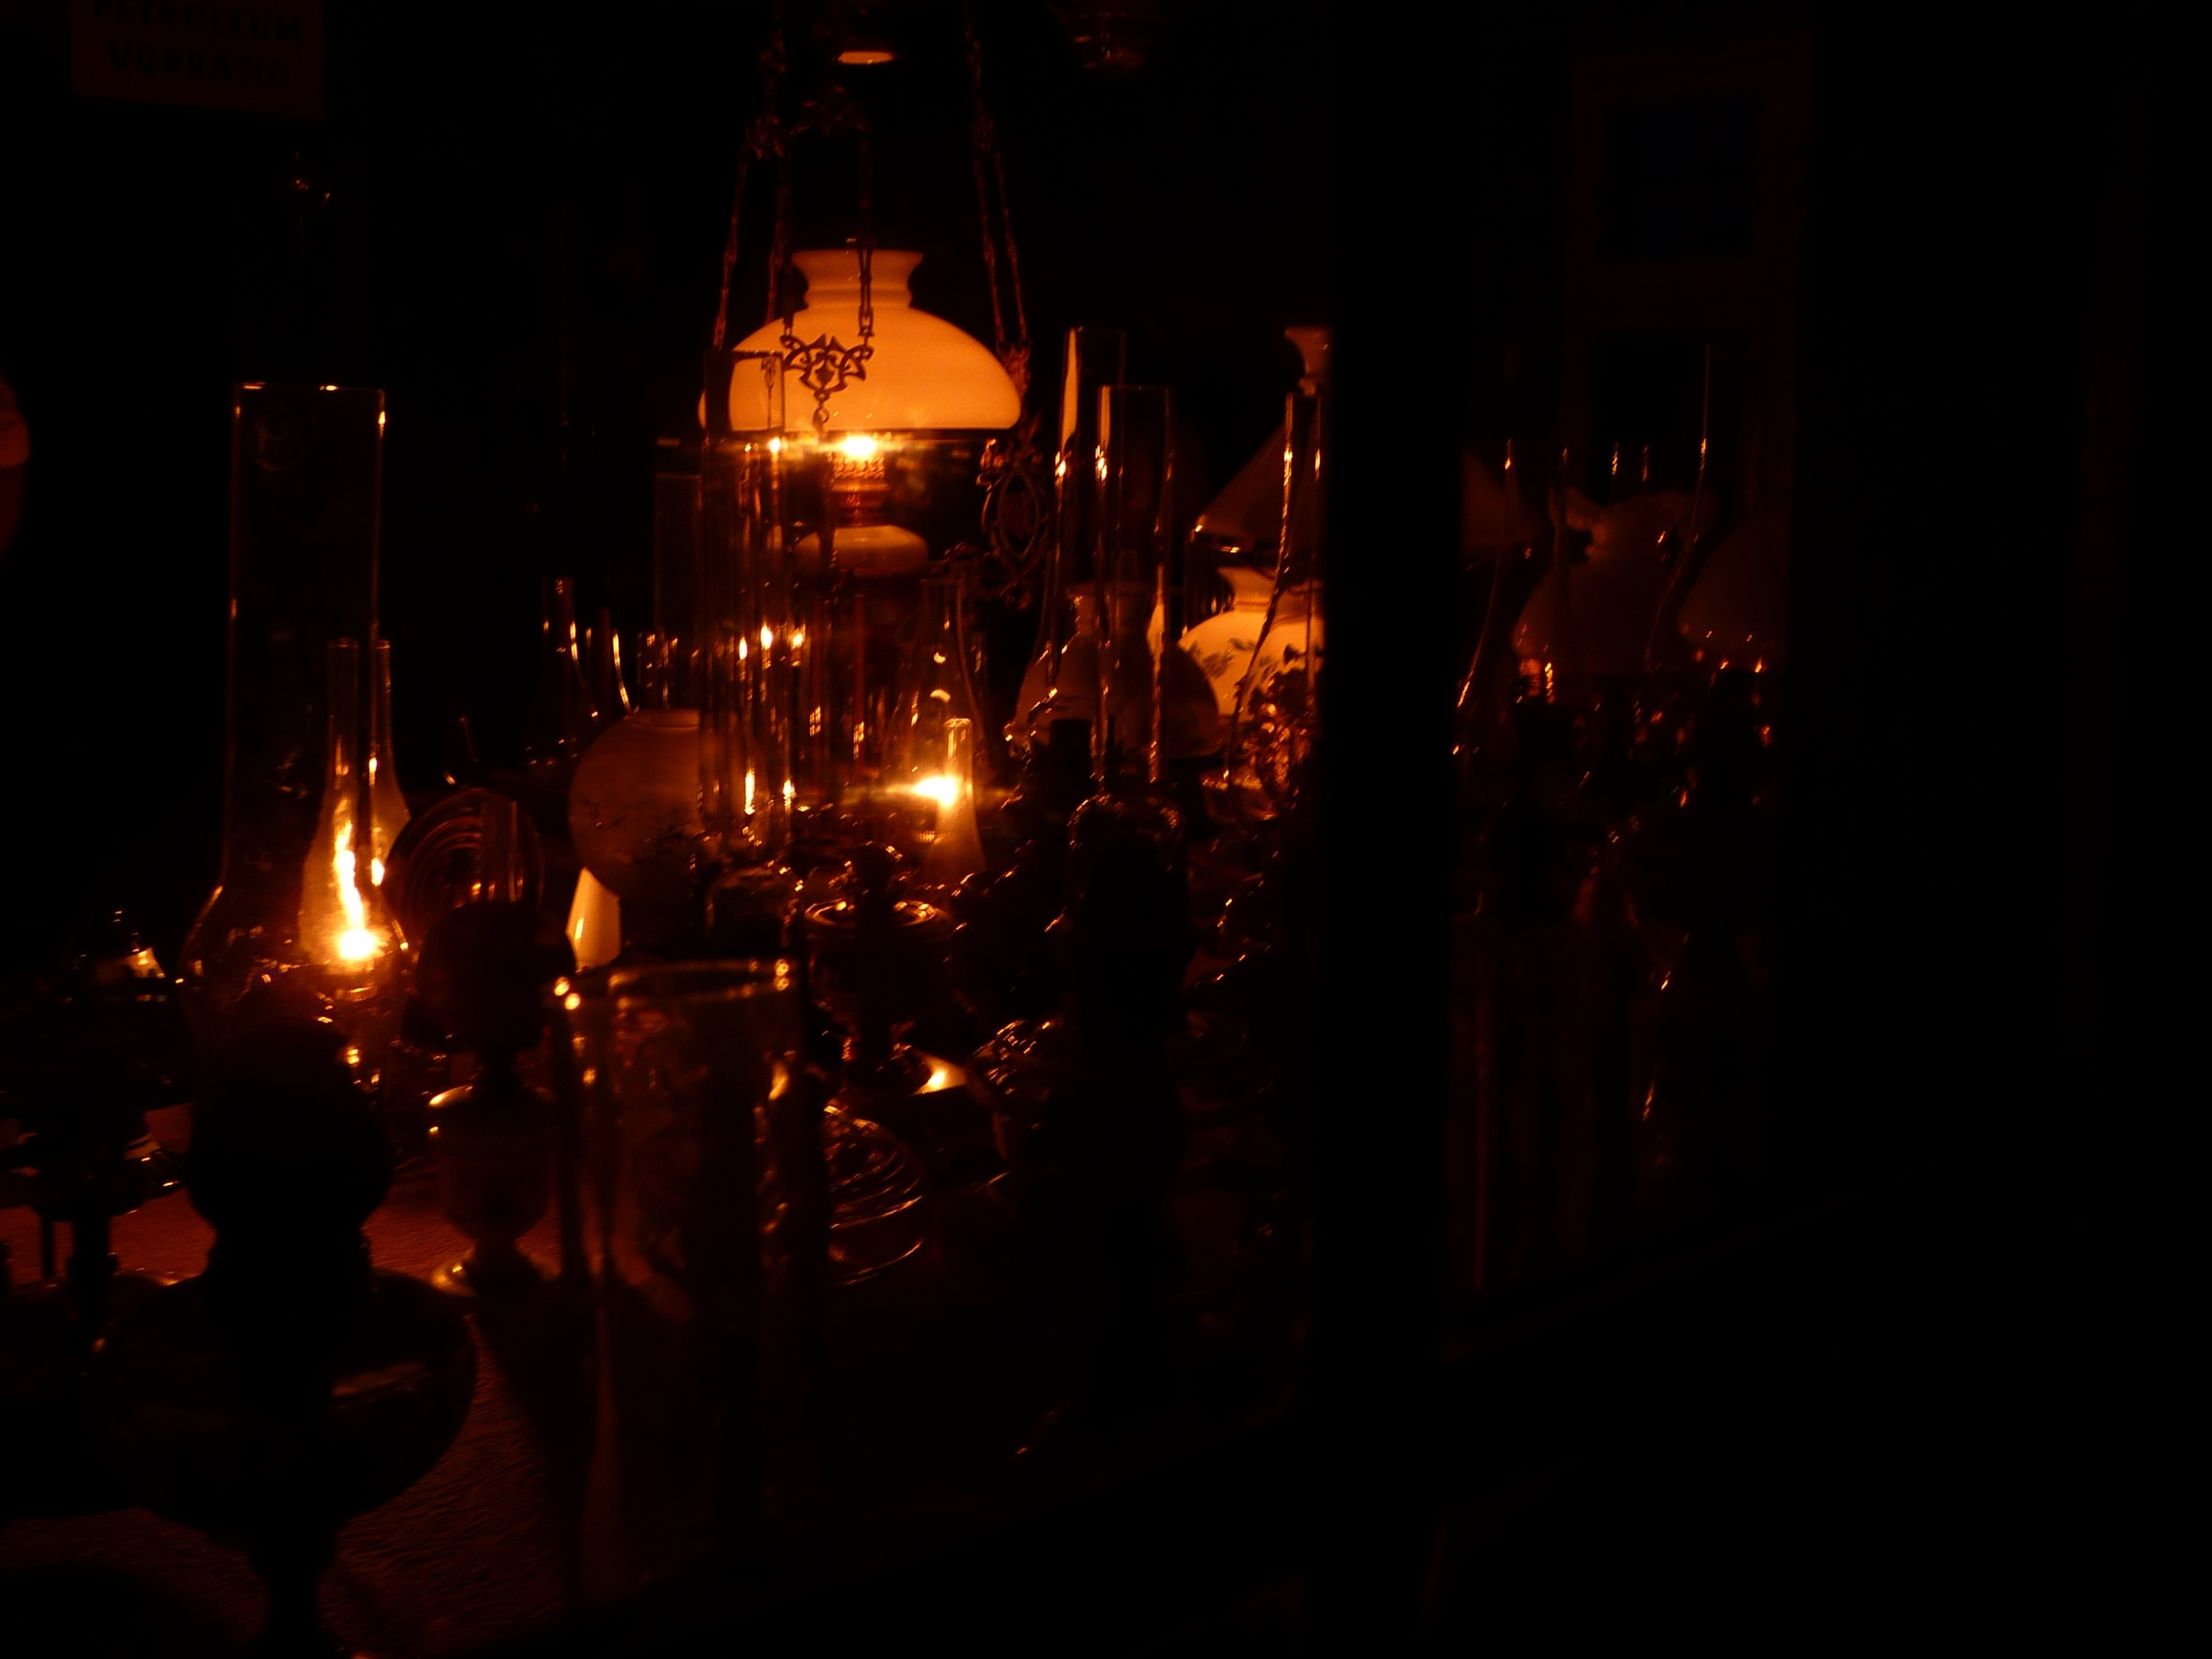
light, night, dark, evening, fire, cozy, darkness, lighting, candles, lamps, petroleum, homely